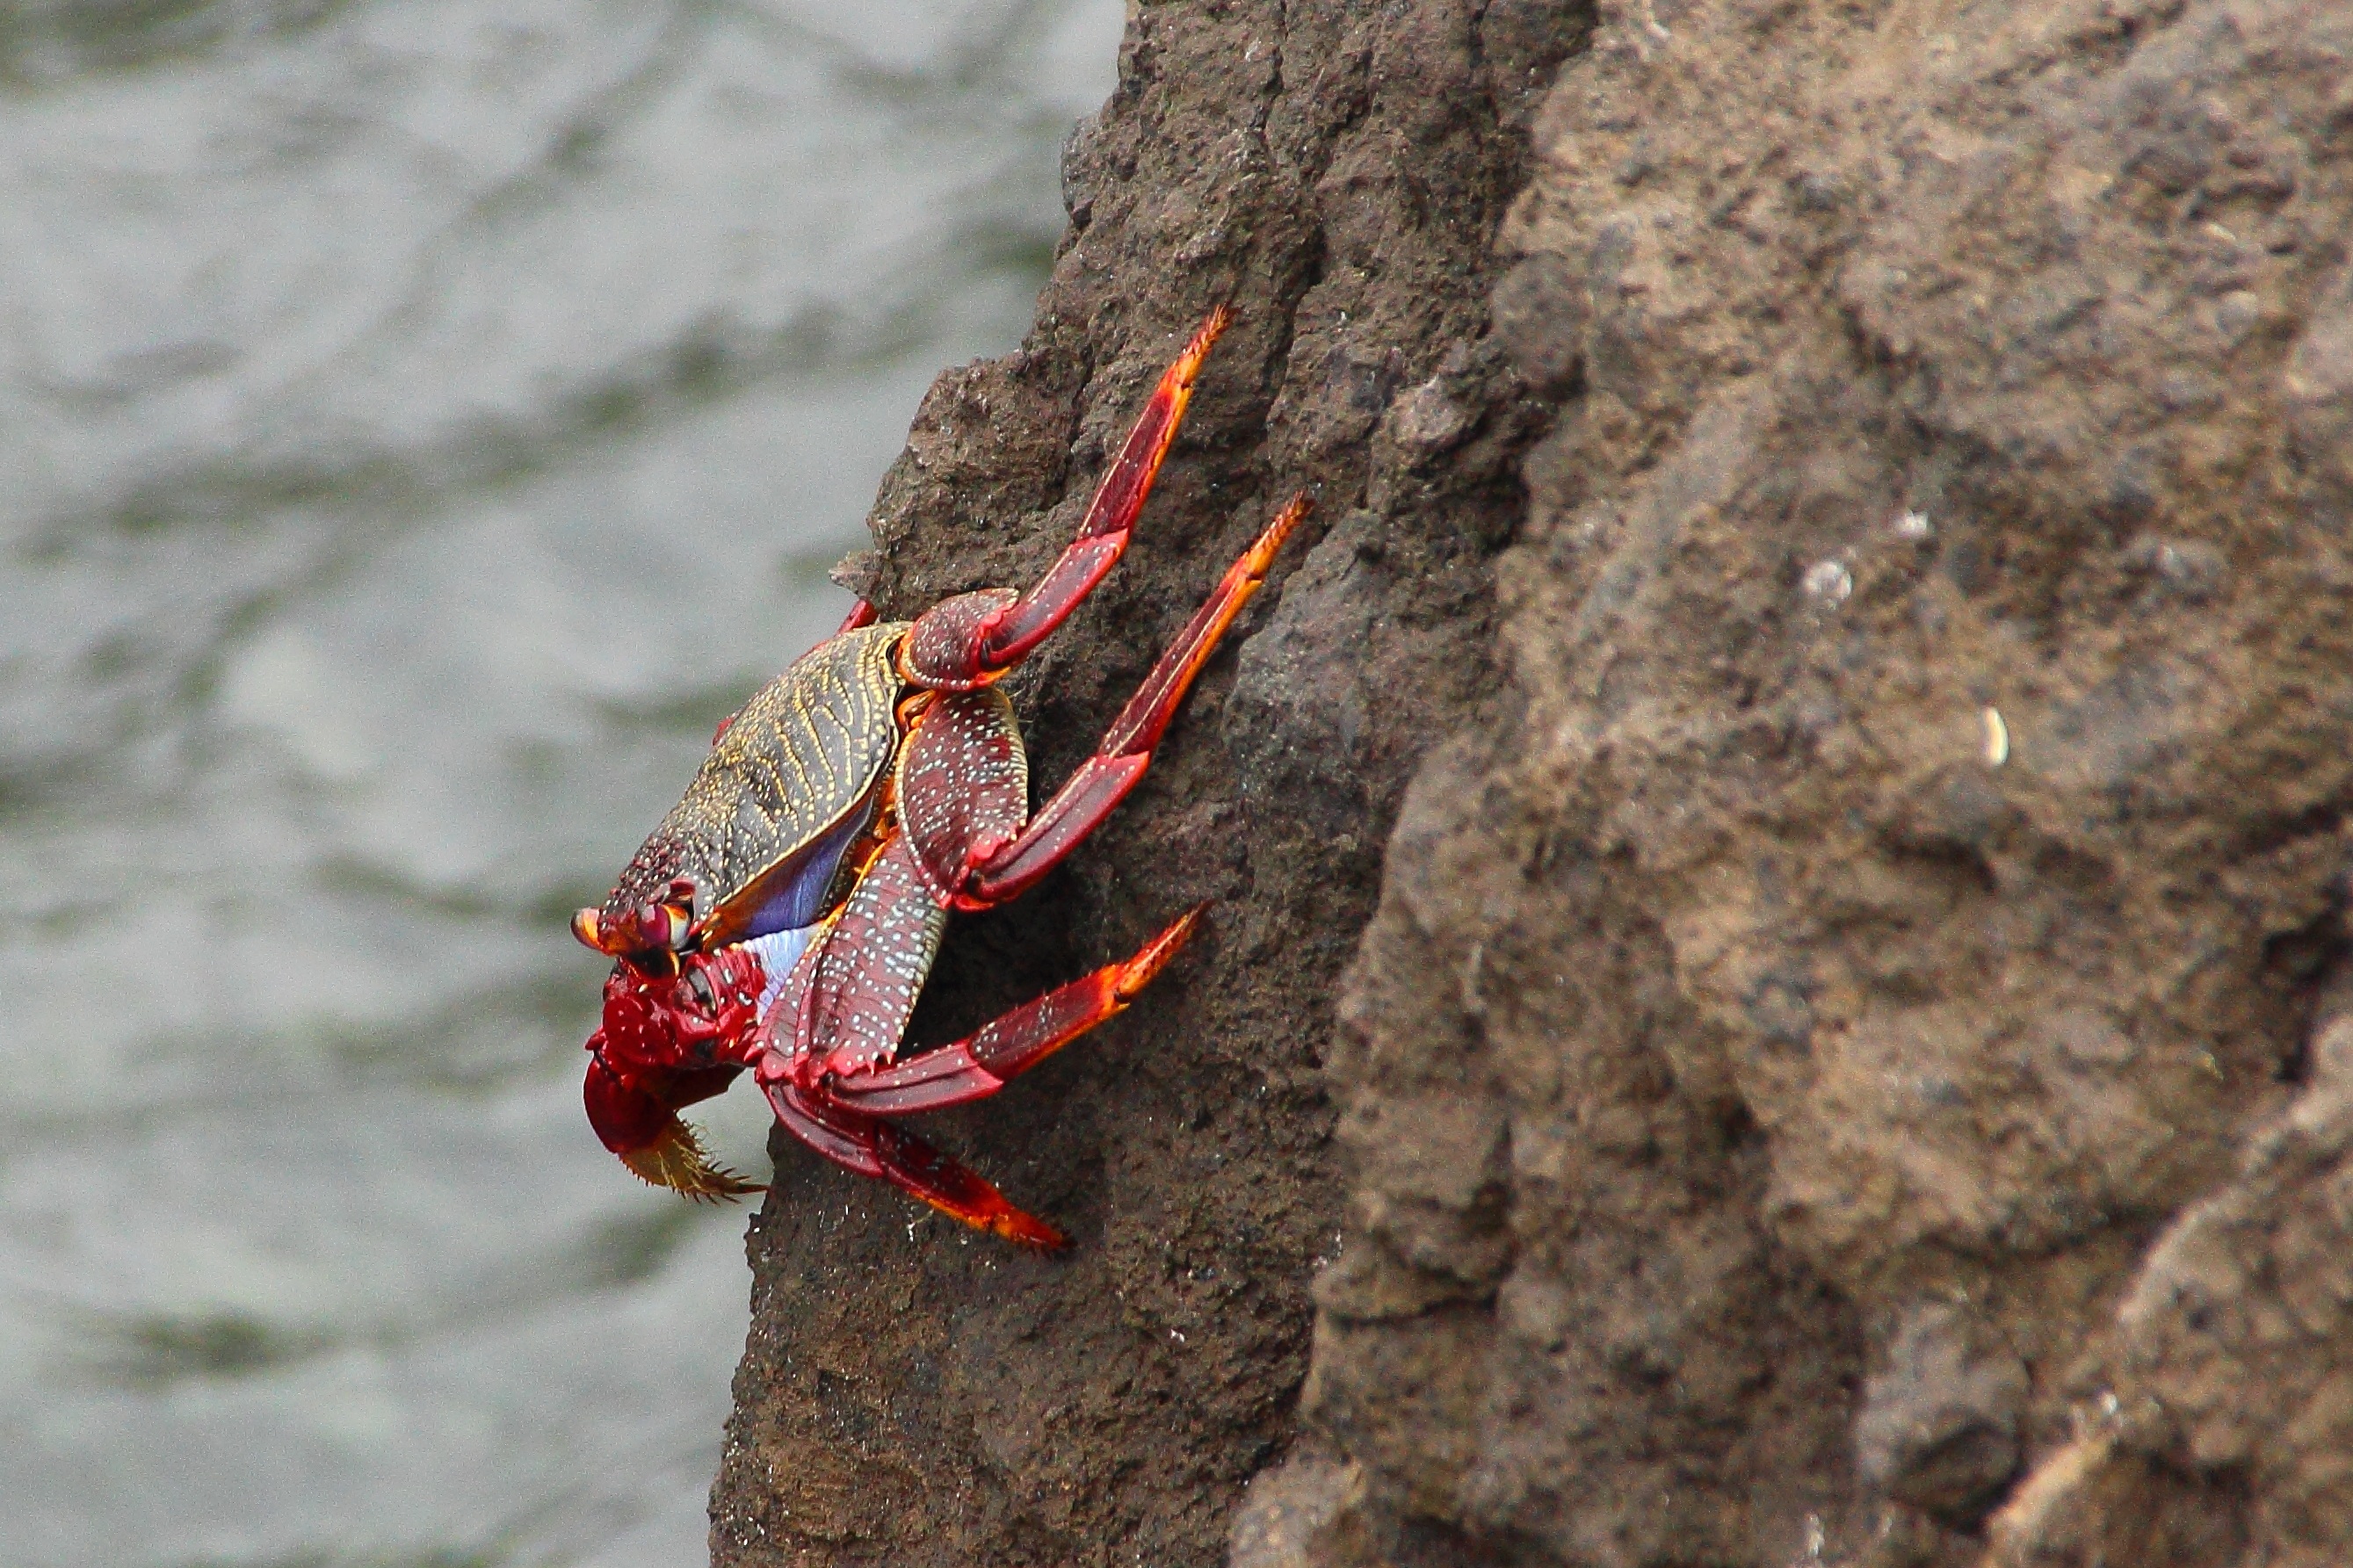
rock, wildlife, food, seafood, shellfish, fauna, crab, invertebrate, crustacean, pliers, cancer, macro photography, arthropod, ocypodidae, decapoda